H.248

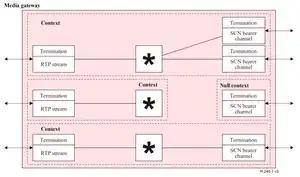
h.248 Connection Model

In IP Multimedia Subsystem (IMS), Media Gateway Control Function (MGCF) control Media Gateways (MGW)s to send and receive call to / from the PSTN circuit switched (CS) networks using. H.248. The MGCF uses SIP messages to interact with Call Session Control Function (CSCF) and Breakout Gateway Control Function (BGCF).